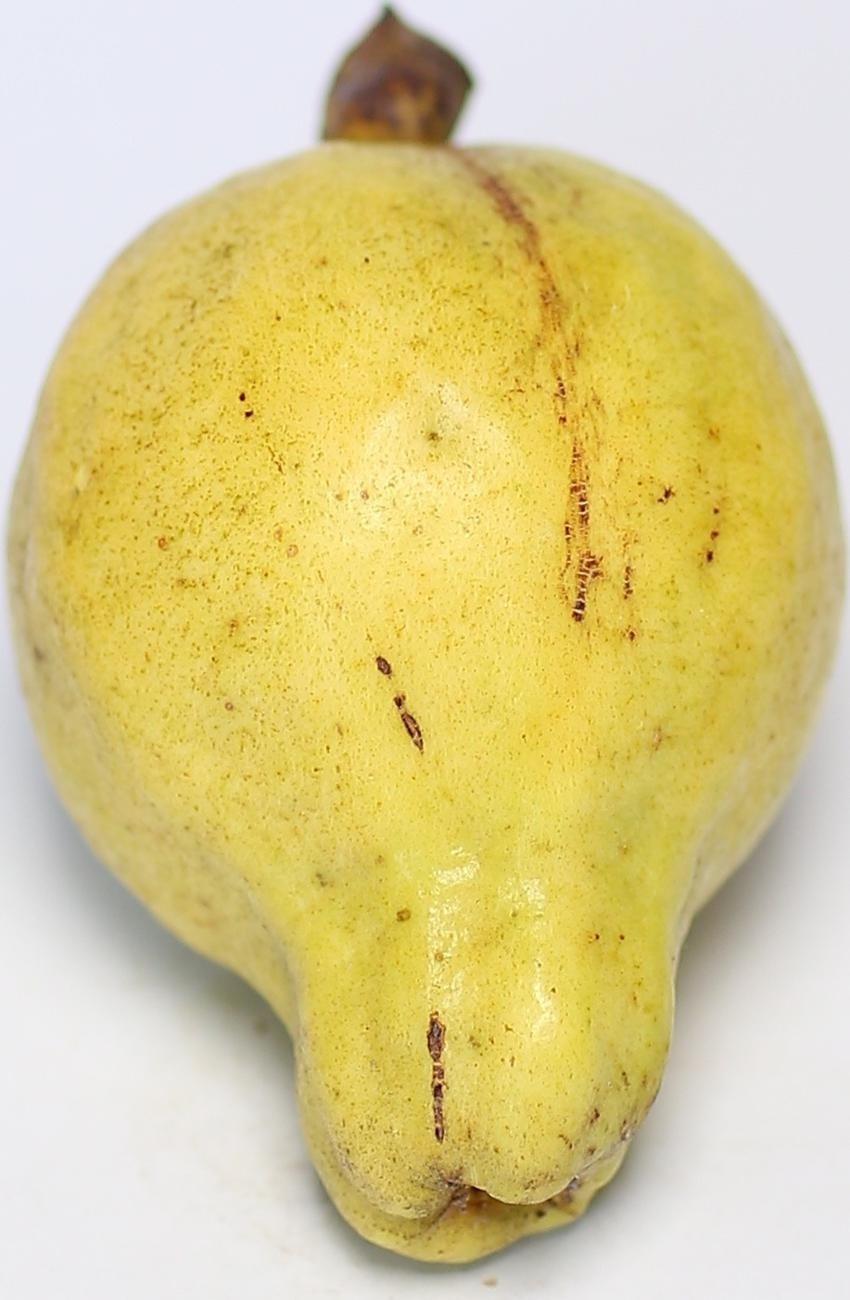
Maturity: ripe
Variety: local-sindhi